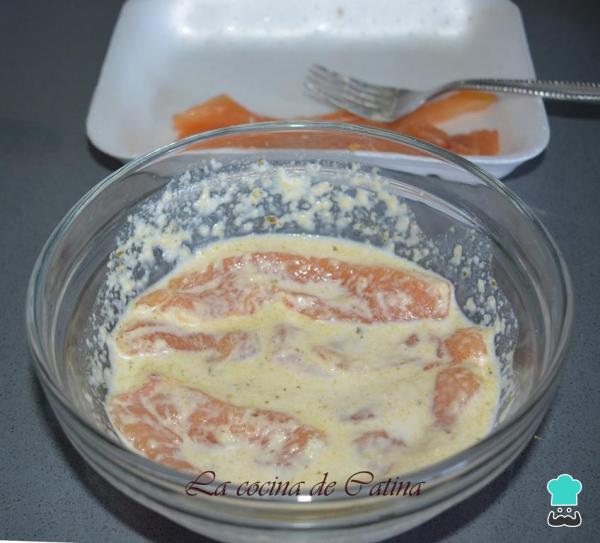
Pinchamos las pechugas con los palos de madera para brochetas (cada pechuga en una), las metemos en la mezcla de curry y crema de coco y las tenemos macerando unos 10 minutos.